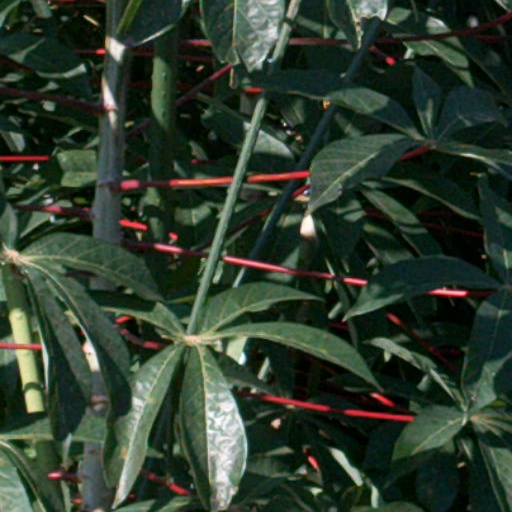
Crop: cassava